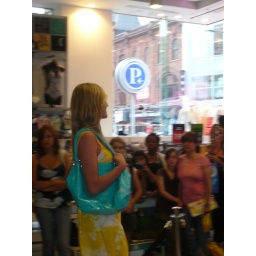
This was our winner Maddy from our Canada model search at boat house in Toronto